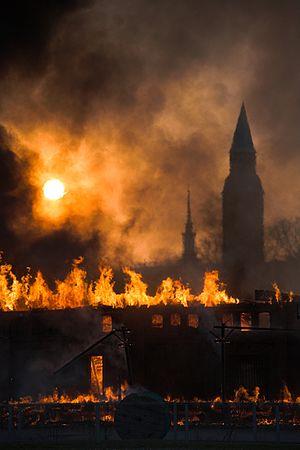
Anciens hangars en feu. Helsinki, Finlande, 5 mai 2006. Suomi: VR:n makasiinit tulessa 5.5.2006. Helsinki. Taustalla Suomen kansallismuseo.
Le feu est la production d'une flamme et la dégradation visible d'un corps par une réaction chimique exothermique d'oxydo-réduction appelée combustion.
Cet article propose une chronologie des grands incendies, soit une classification historique des incendies notables partout dans le monde, par leur taille ou leur importance pour les différents peuples historiques qui se sont succédé. Seuls les incendies historiques documentés y sont recensés, bien que les détails puissent souvent être manquants.
La composition photographique consiste en l'arrangement délibéré des éléments visuels d'une photographie. Le but est de choisir et de disposer ces éléments de façon harmonieuse de façon à communiquer des idées et des impressions au spectateur ou au lecteur.
Un incendie est un feu non maîtrisé, ni dans le temps, ni dans l'espace. La caractéristique d'un incendie est de pouvoir s'étendre rapidement et occasionner des dégâts généralement importants. Ses conséquences sont destructrices tant sur l'environnement dans lequel il évolue que sur les êtres vivants qu'il rencontre.